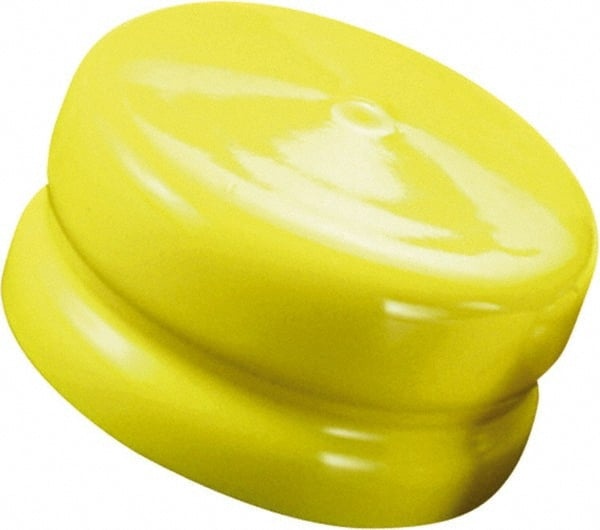
Caplugs - 2.15" ID, Push-On, Round Head Flange Cap - 2.28" OD, 29/64" Long, Vinyl, Yellow
Item #: 33512666 Brand: Caplugs Model #: Z190A15A Exact Tooling IR#: 04 Product Specifications Type Flange Cap Style Push-On;Round Head Inside Diameter (Decimal Inch) 2.1500 Outside Diameter (Decimal Inch) 2.2800 Length (Inch) 29/64 Material Vinyl Color Yellow
Brand: Caplugs
Category: Hardware > Plumbing > Plumbing Fittings & Supports > Pipe Caps & Plugs > Caps